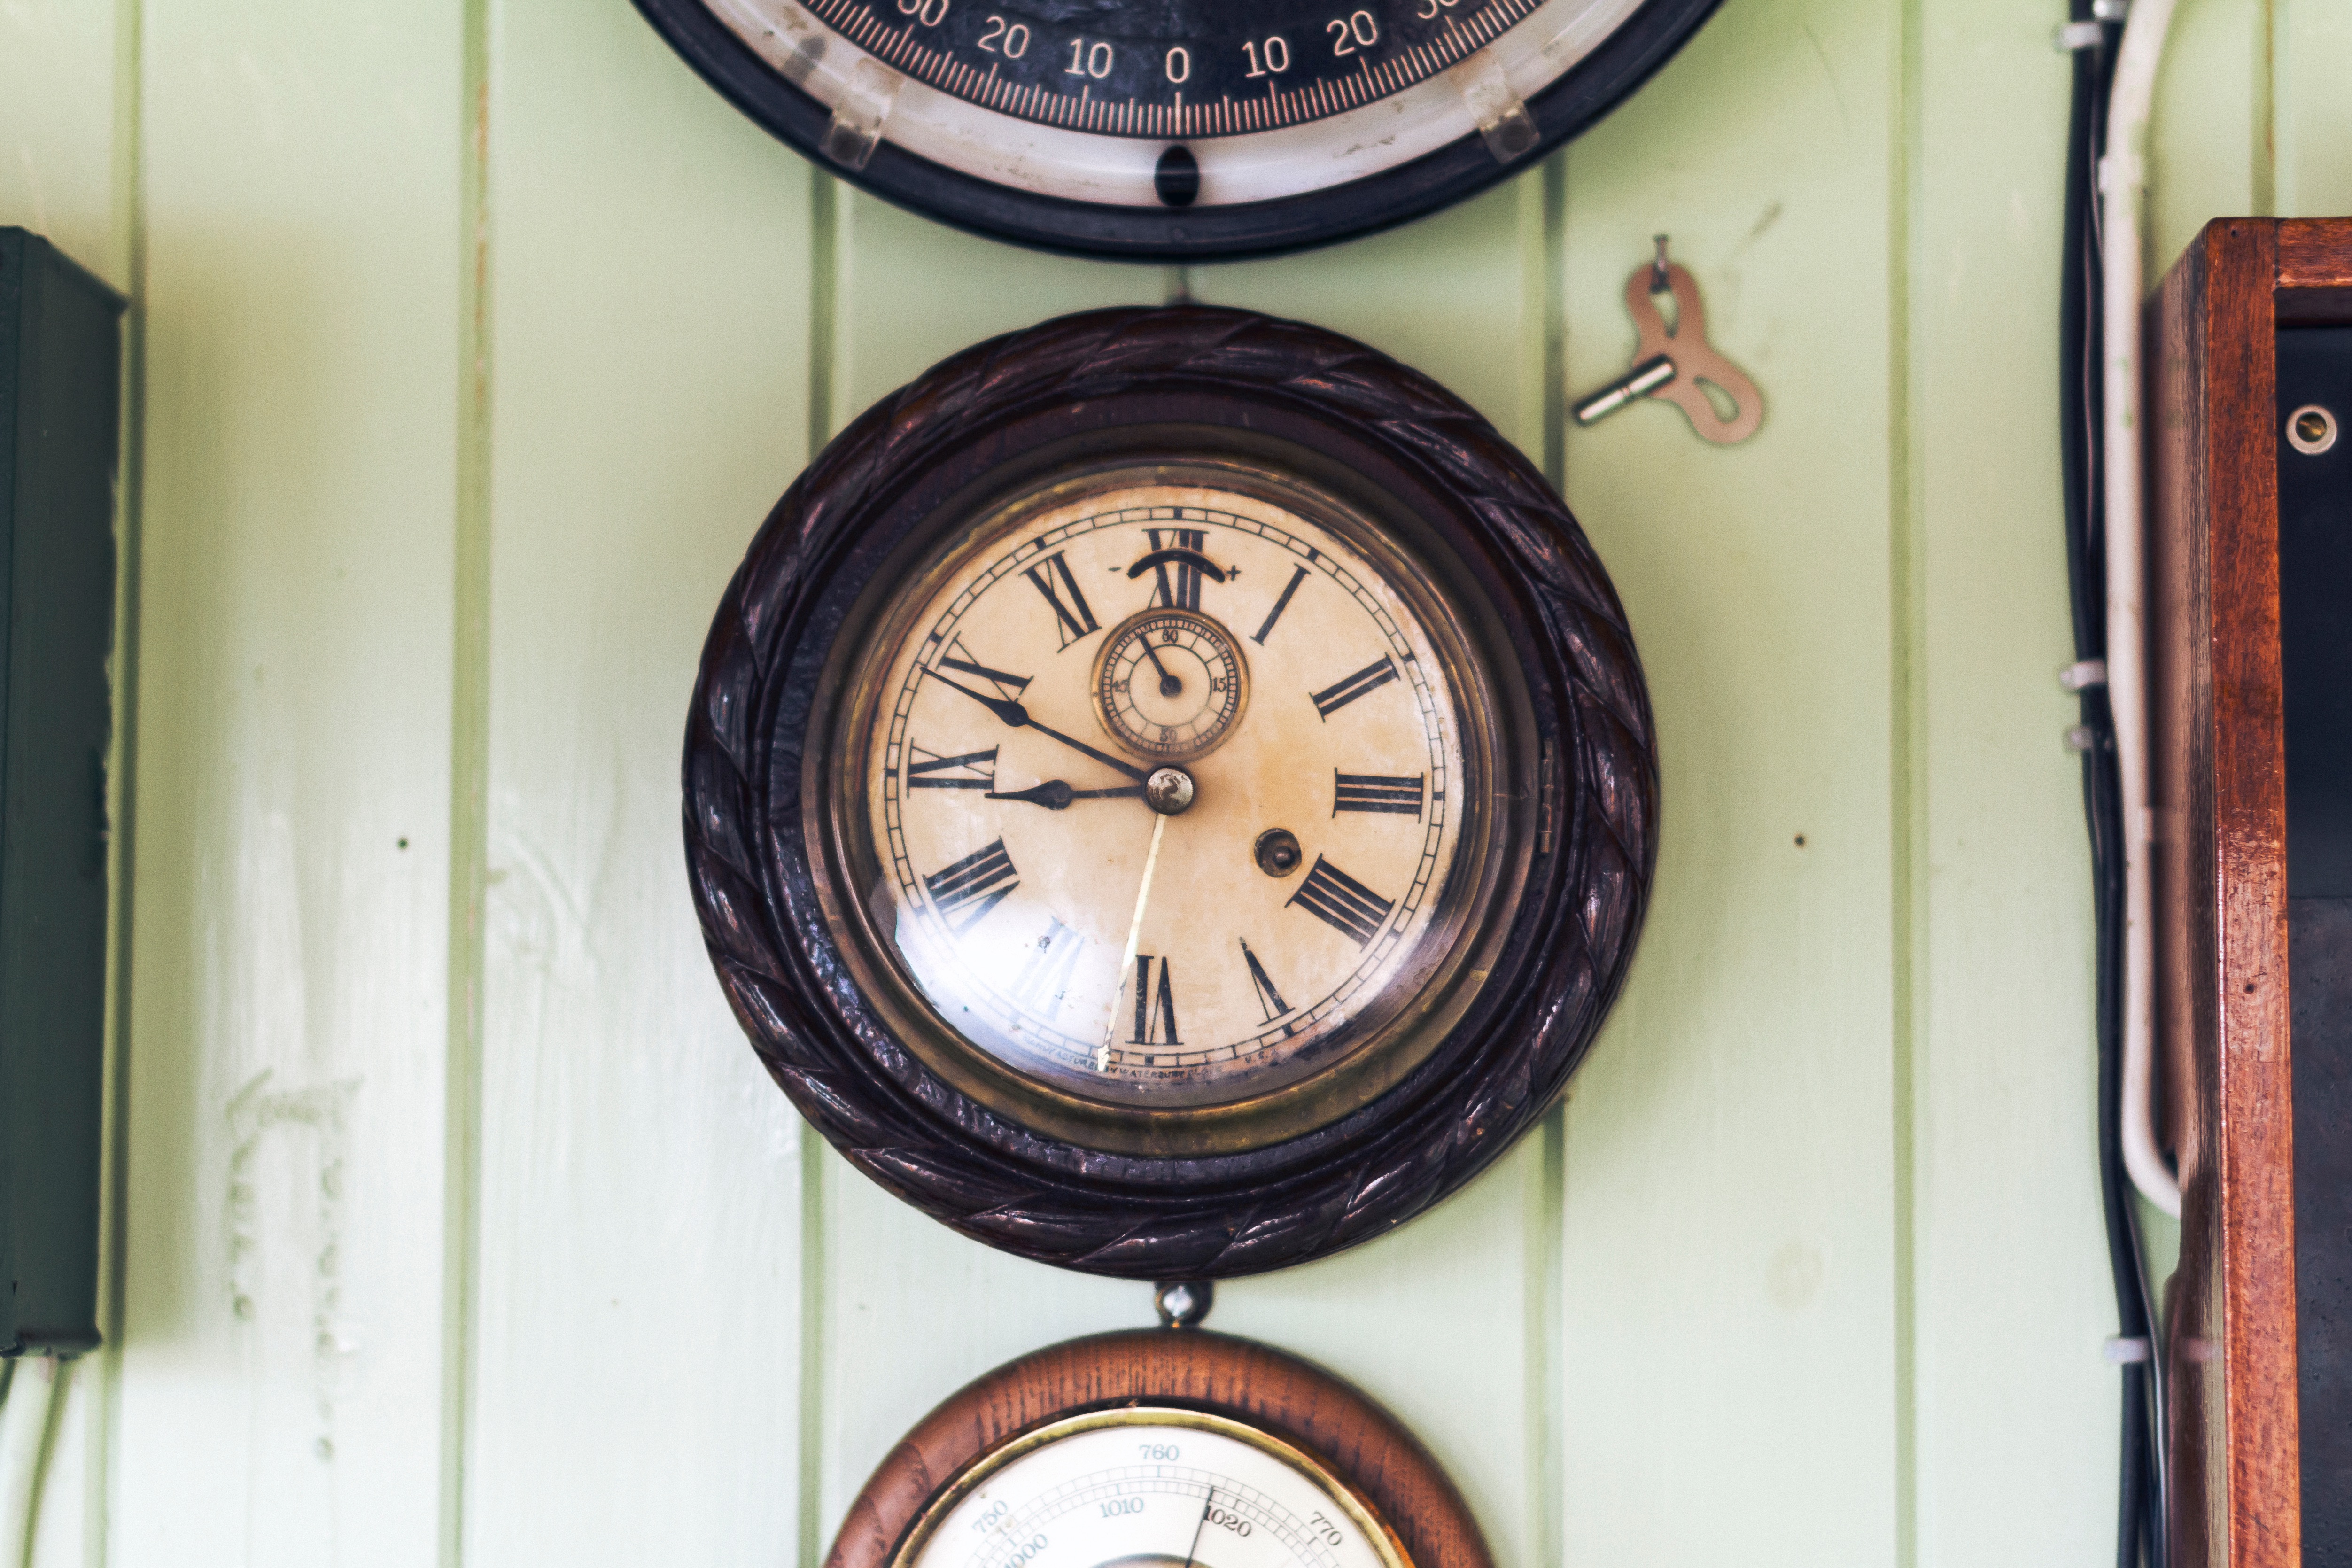
watch, hand, antique, wheel, clock, gauge, decor, man made object, home accessories